Lincoln K series

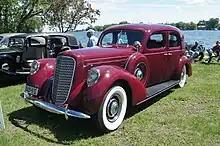
1937 Model K Sedan

The Model K's days were numbered as the less-expensive and more-modern Lincoln-Zephyr debuted for 1936. Nonetheless, the 7-passenger Model K limousine was the marque's best-selling model despite its US$4700 ($ in dollars ) price tag.